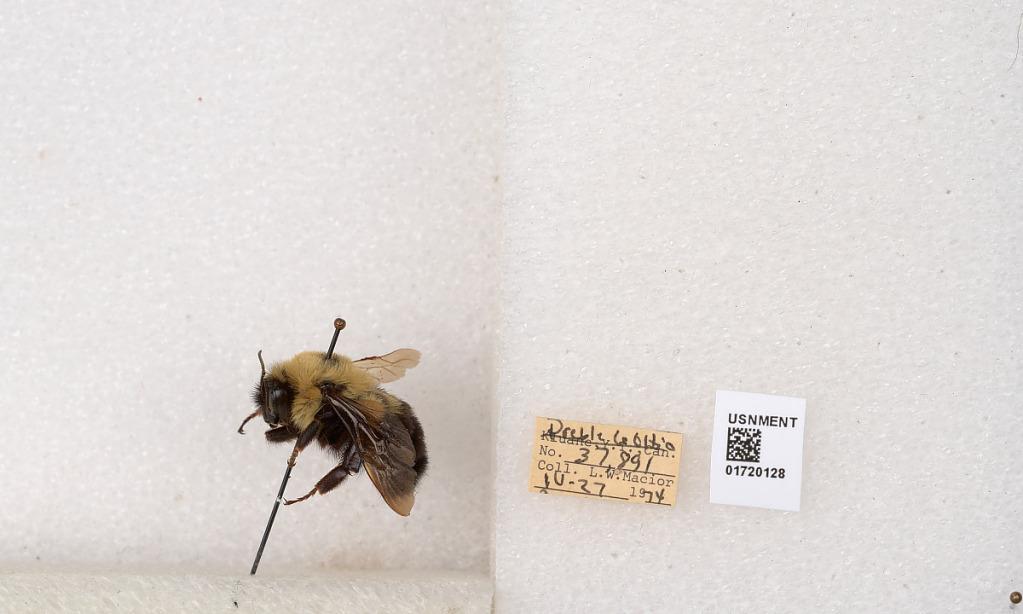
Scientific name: Bombus bimaculatus Cresson
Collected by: L. Macior
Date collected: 1974-4-27
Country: United States
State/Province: Ohio
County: Preble
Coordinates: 39.7416, -84.648